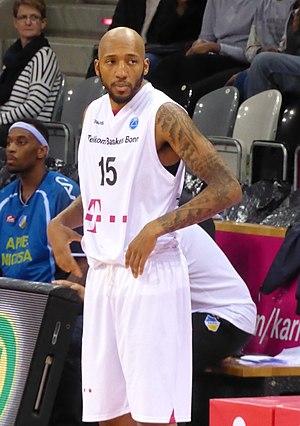
Ken Horton, né le 25 juillet 1989, à Ossining, dans l'État de New York, est un joueur américain de basket-ball. Il évolue au poste d'ailier.